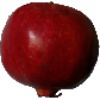
Label: Pomegranate 1